John Hadley

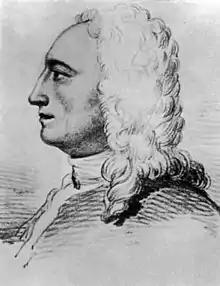

John Hadley (16 April 1682 – 14 February 1744) was an English mathematician, and laid claim to the invention of the octant, two years after Thomas Godfrey claimed the same.